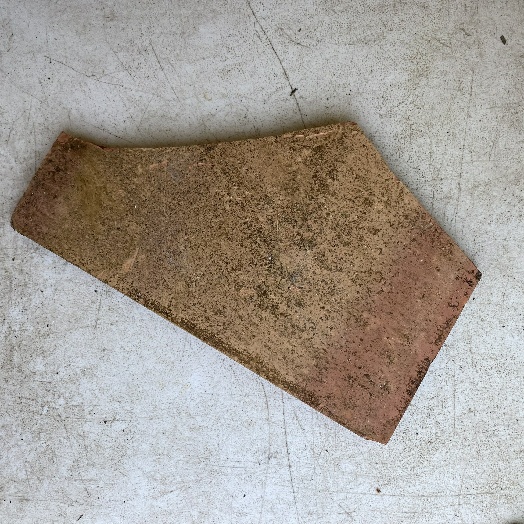
Label: Miscellaneous Trash